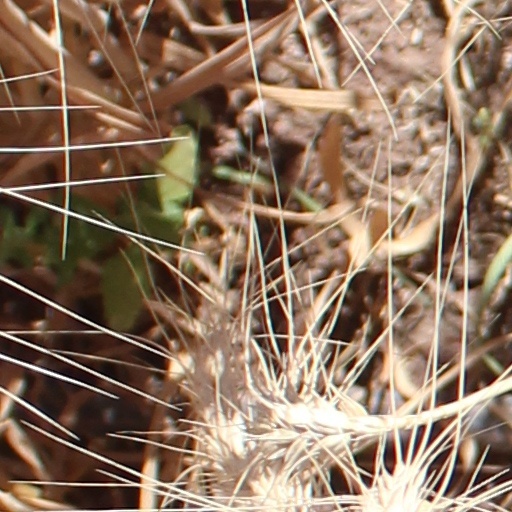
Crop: wheat